Steve Kistulentz

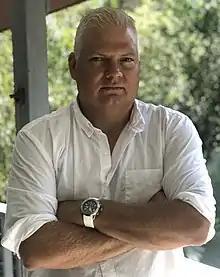
Kistulentz in 2020

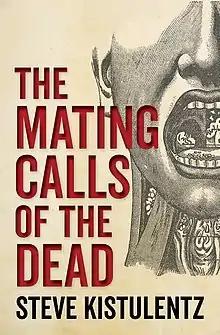

Steve Kistulentz (born January 18, 1967) is an American novelist, poet, and screenwriter. He is the founding director of the graduate creative writing program at Saint Leo University in Florida. He is a former Poet Laureate of Safety Harbor, Florida.